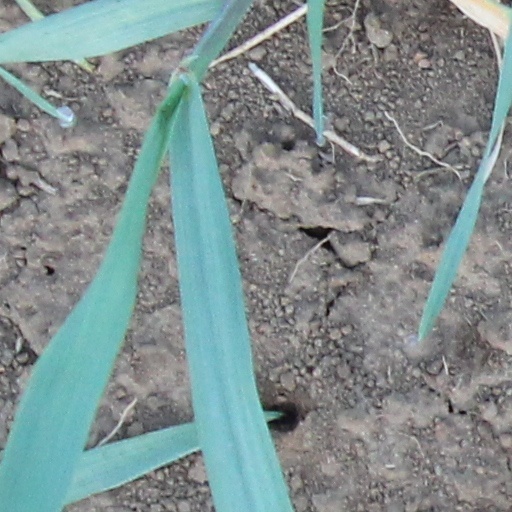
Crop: wheat